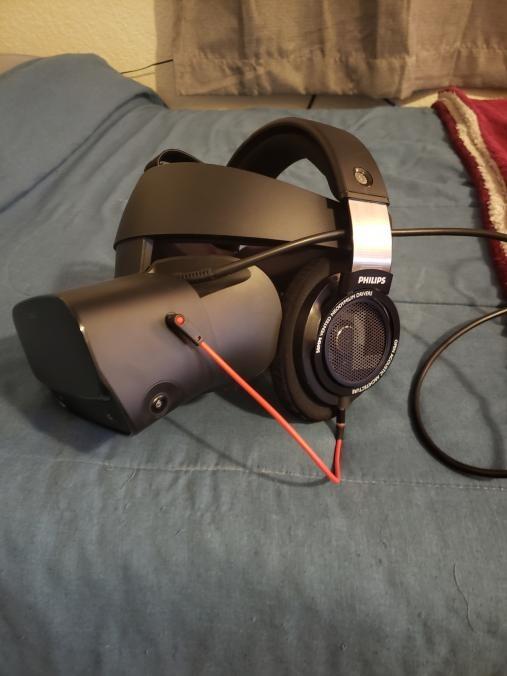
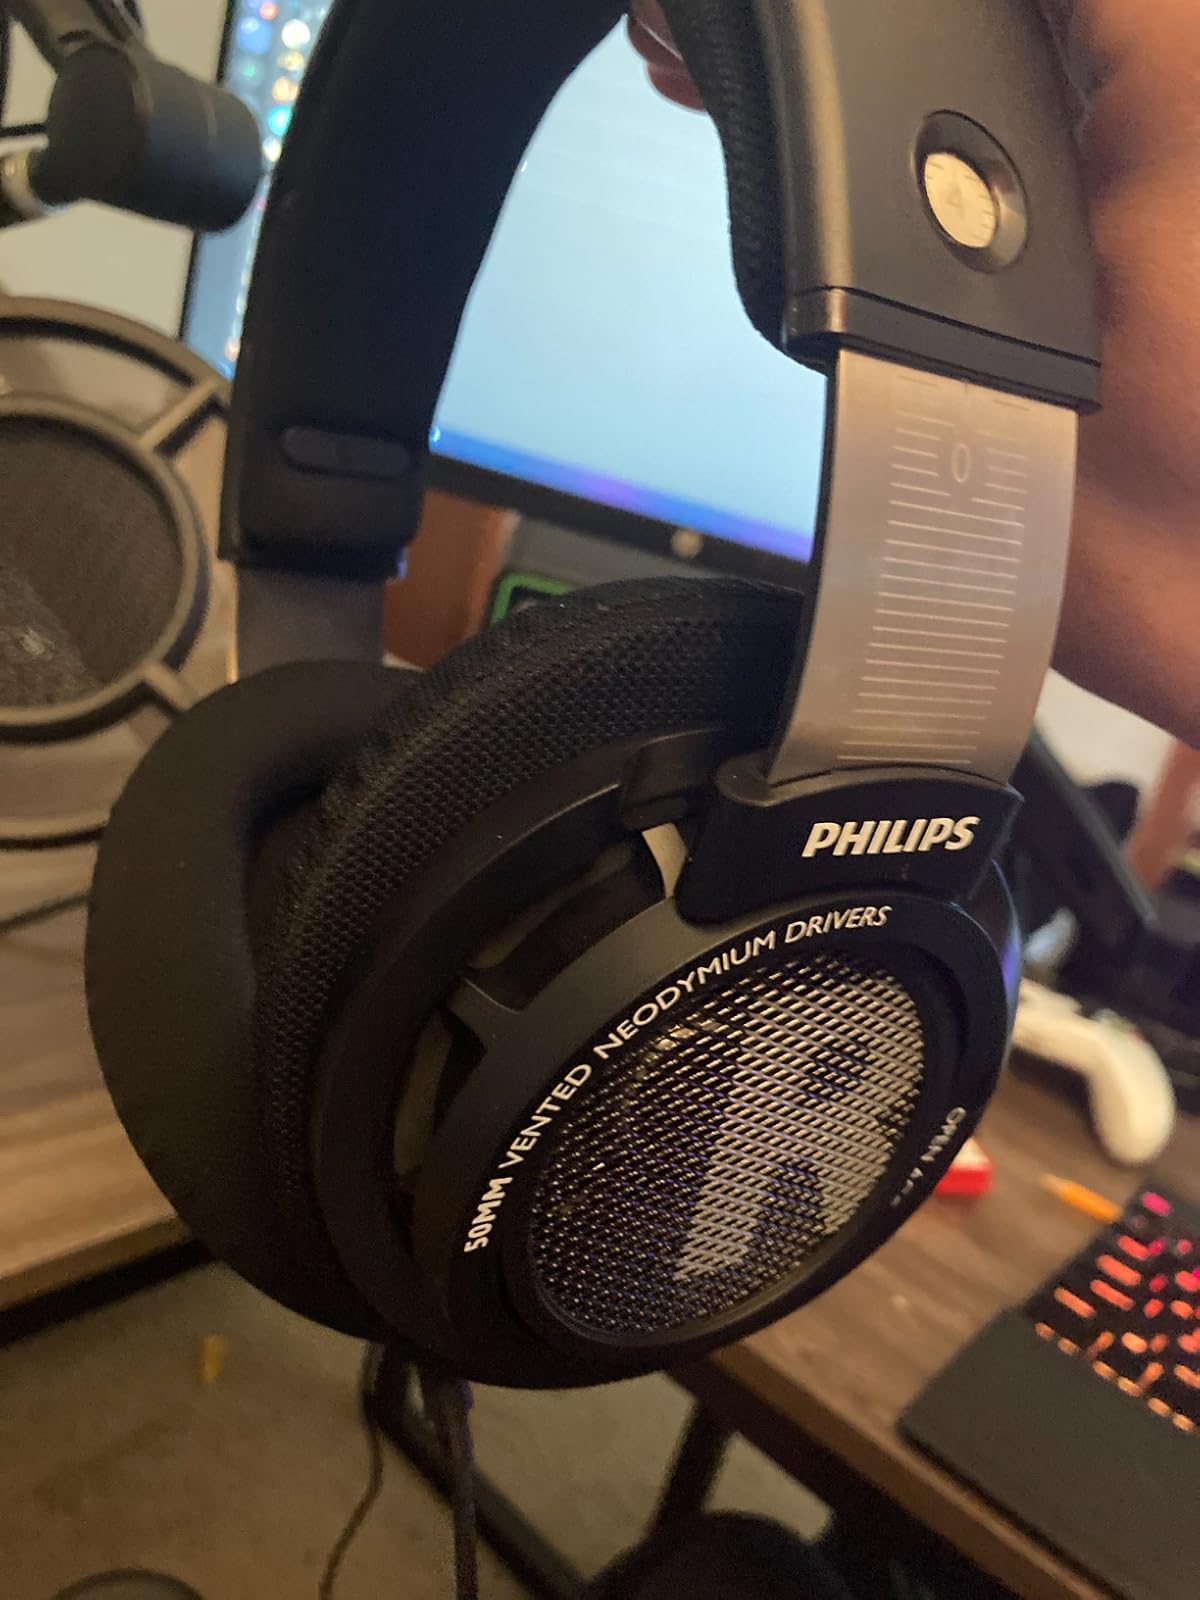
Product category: headphones
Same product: yes